Bud Grant

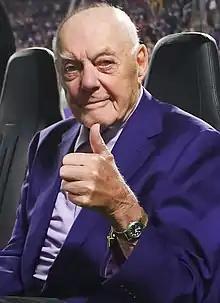
Grant at U.S. Bank Stadium in 2019

The Minnesota Vikings hired Grant as their head coach on March 11, 1967, taking over from their original coach, Norm Van Brocklin.